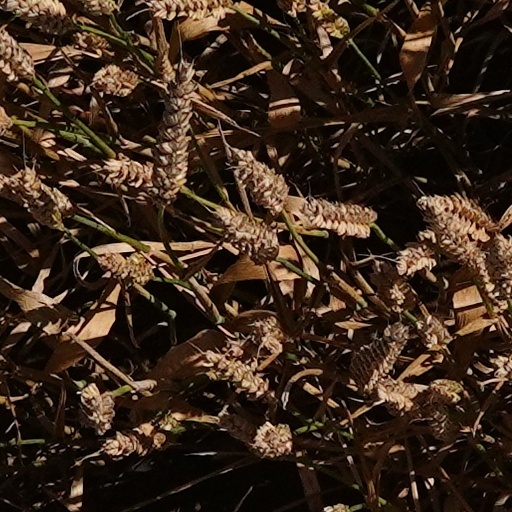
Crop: wheat